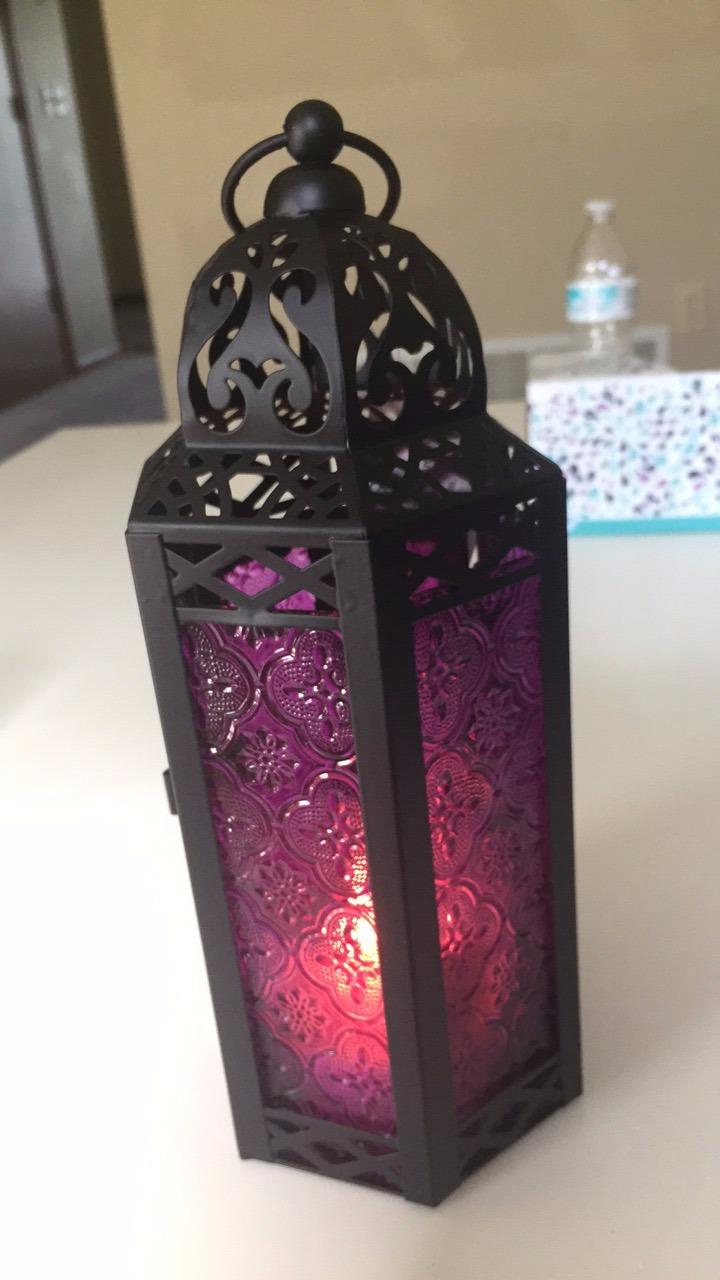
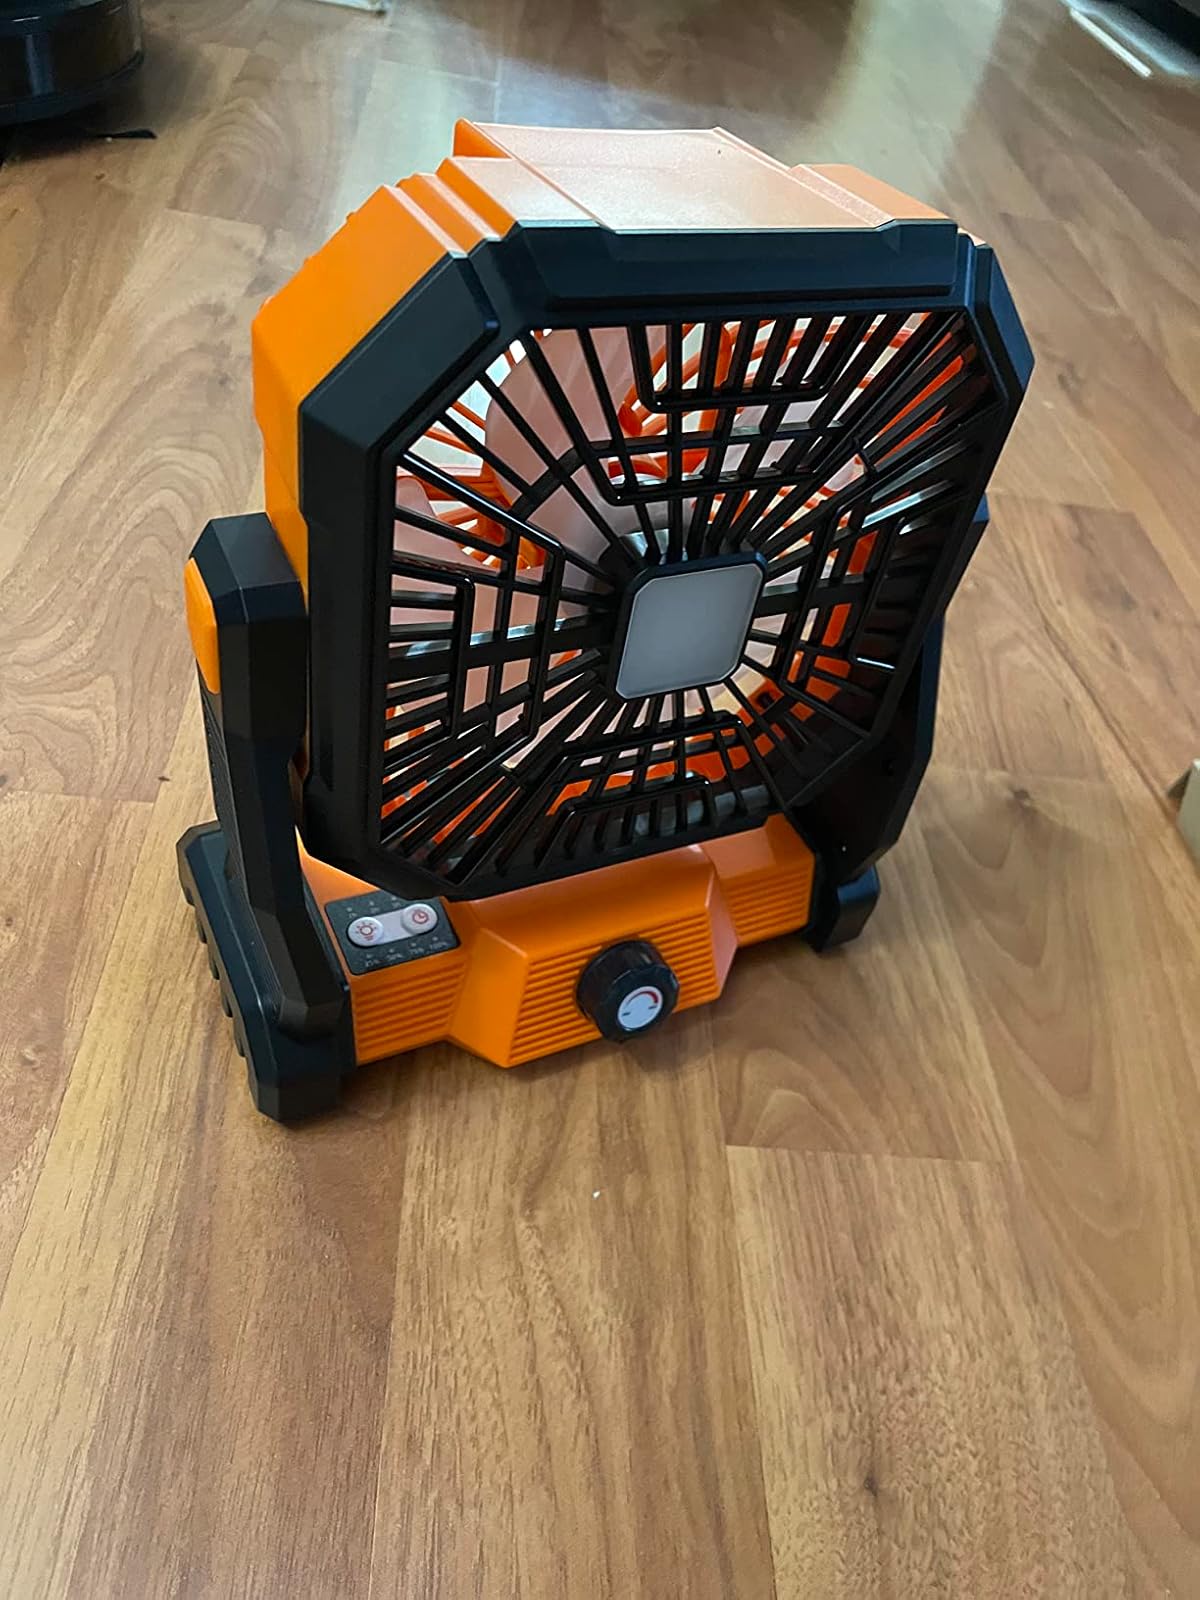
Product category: lantern
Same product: no